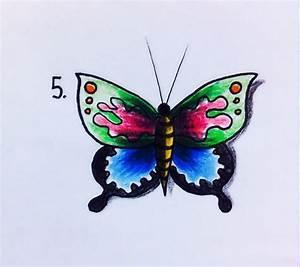
butterfly